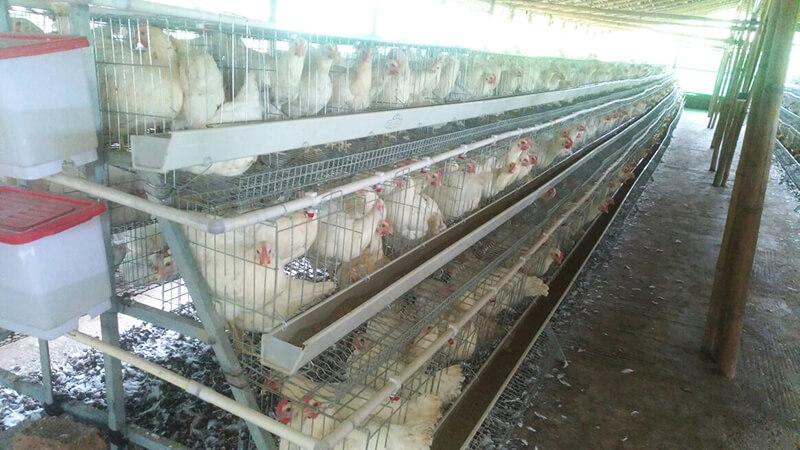
Ufugaji wa kuku wa kisasa katika mabanda maalumu yenye vyombo vinavyo tumika kulisha kuku hao, wanaofugwa kwa lengo la kuzalisha mayai pamoja na nyama.